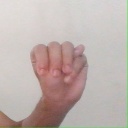
अक्षर: म